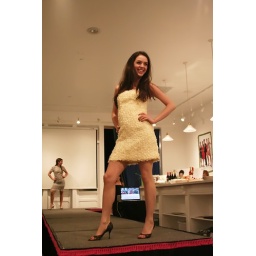
erin in yellow dress